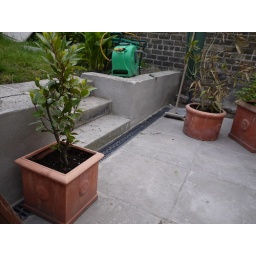
Bay tree against the retaining wall